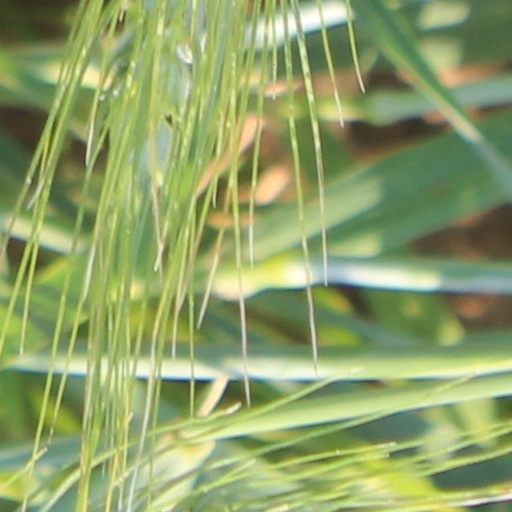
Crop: wheat